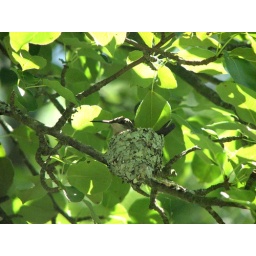
A female Ruby-Throated Hummingbird sitting on her eggs in her nest.